David McCann (cyclist)

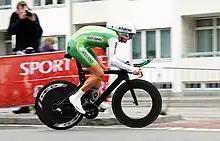
McCann during the time trial at the 2011 UCI Road World Championships

David McCann (born 17 March 1973 in Belfast) is an Irish former professional road bicycle racer, who rode in the 1996, 2000 and 2012 Olympic Games. He was the Irish national road race champion in 2000, 2001 and 2006, and won the Irish national time trial championships a record 6 times (2001, 2002, 2004, 2005, 2009 & 2010). He last rode for the Synergy Baku Cycling Project, an Azerbaijan-registered UCI Continental team.